Ebelyakh Bay

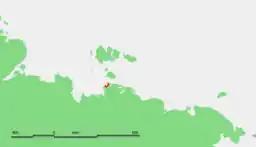
Ebelyakh Bay ONC map section

The Ebelyakh Bay or Ebelyakhskaya Bay ("Ebelyakhskaya Guba") is a bay in the Laptev Sea. It is located in Ust-Yansky District, Sakha Republic, Russian Federation.